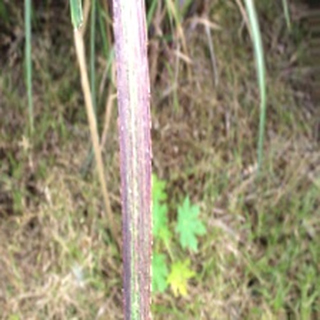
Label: sugarcane_bacterial_blight